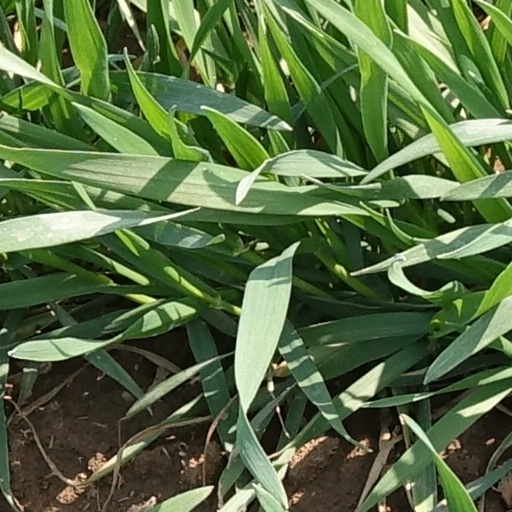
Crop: wheat